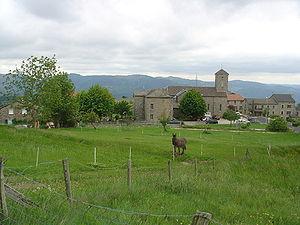
le village de St Jeure d'Andaure